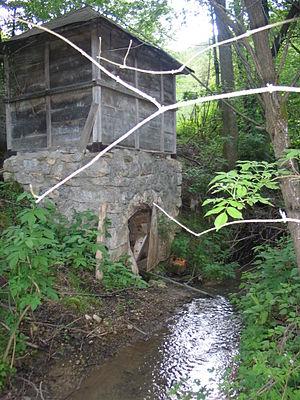
Sitarice
Sitarice est un village de Serbie situé sur le territoire de la Ville de Valjevo, district de Kolubara. Au recensement de 2011, il comptait 141 habitants.
Le mont Medvednik est une montagne de l'ouest de la Serbie. Il s'élève à une altitude de 1 247 m.